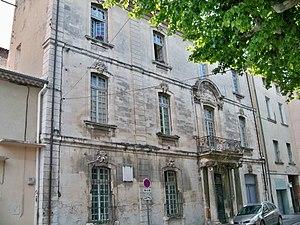
Hôtel d'Agarjardin, cheminée, décor intérieur
Myriam Mechita, née le 3 juin 1974 à Strasbourg, est une artiste plasticienne française qui vit et travaille à Berlin et Paris. Elle enseigne l’art plastique à l’École supérieure d'arts et médias de Caen - Cherbourg